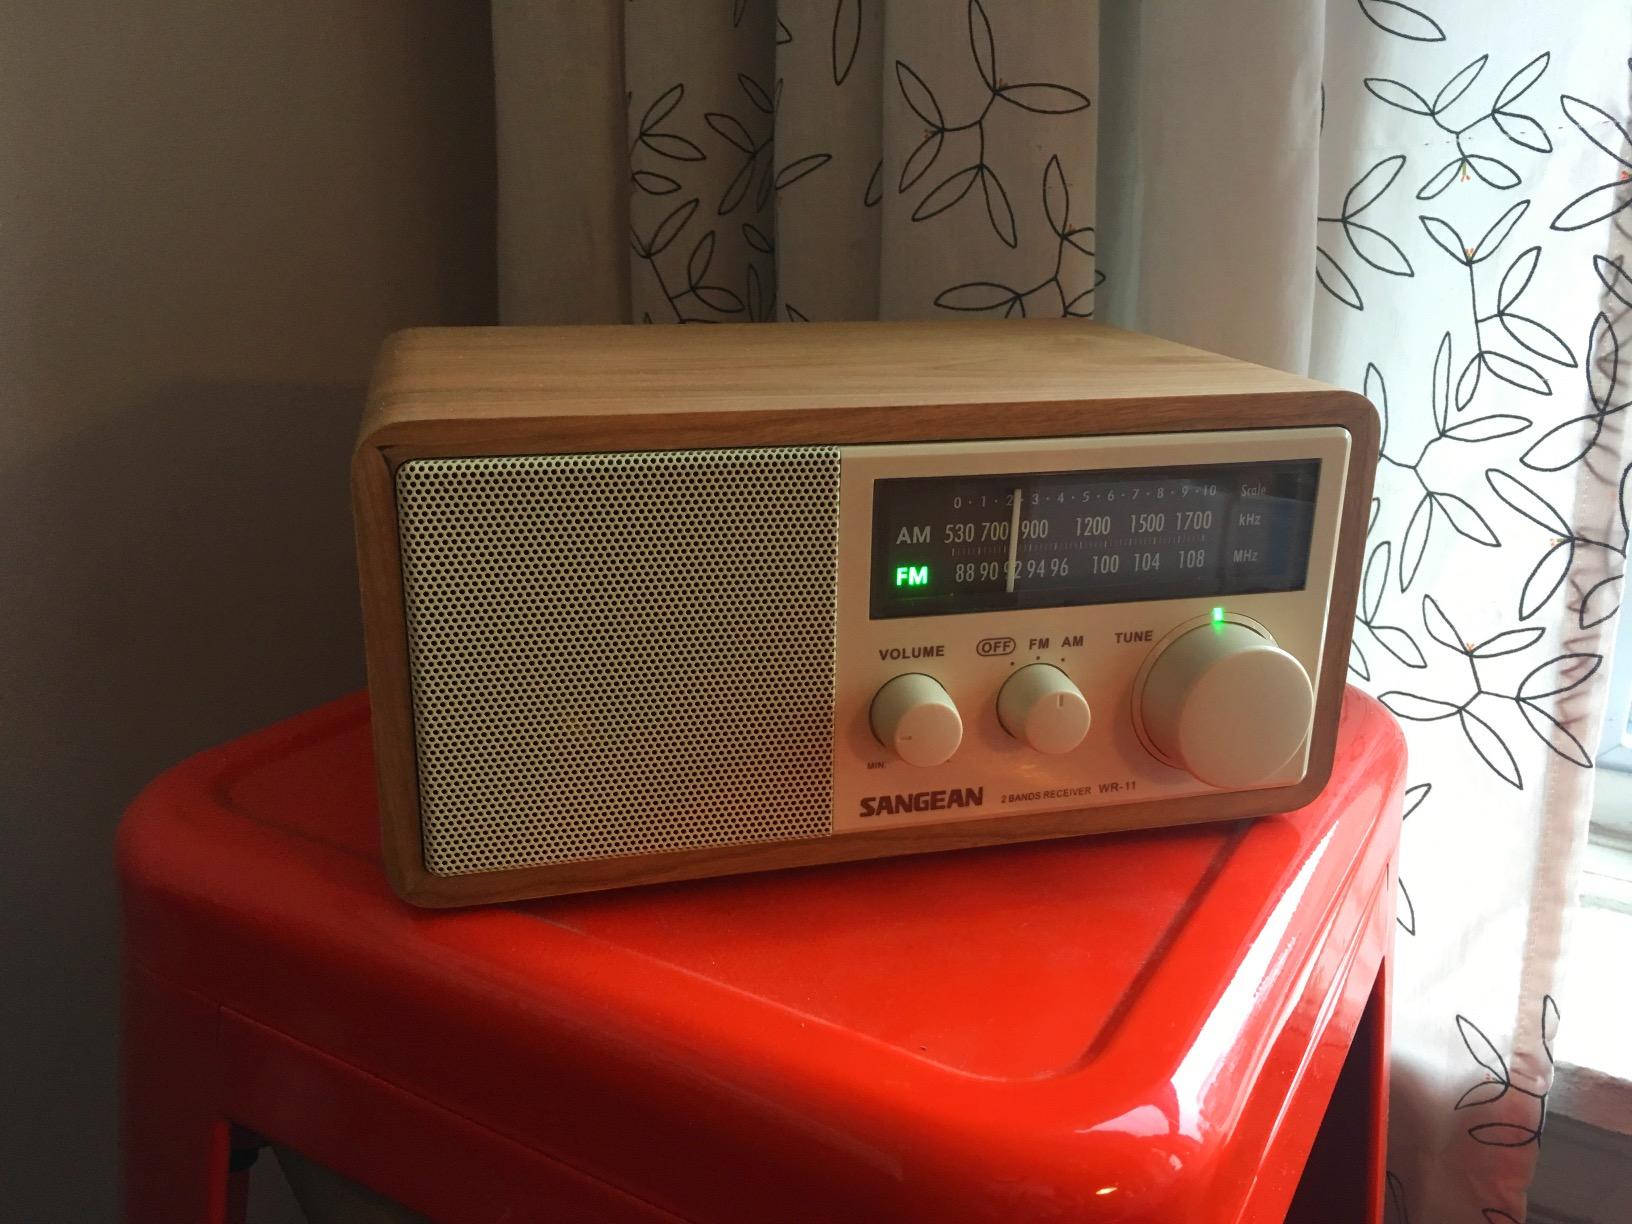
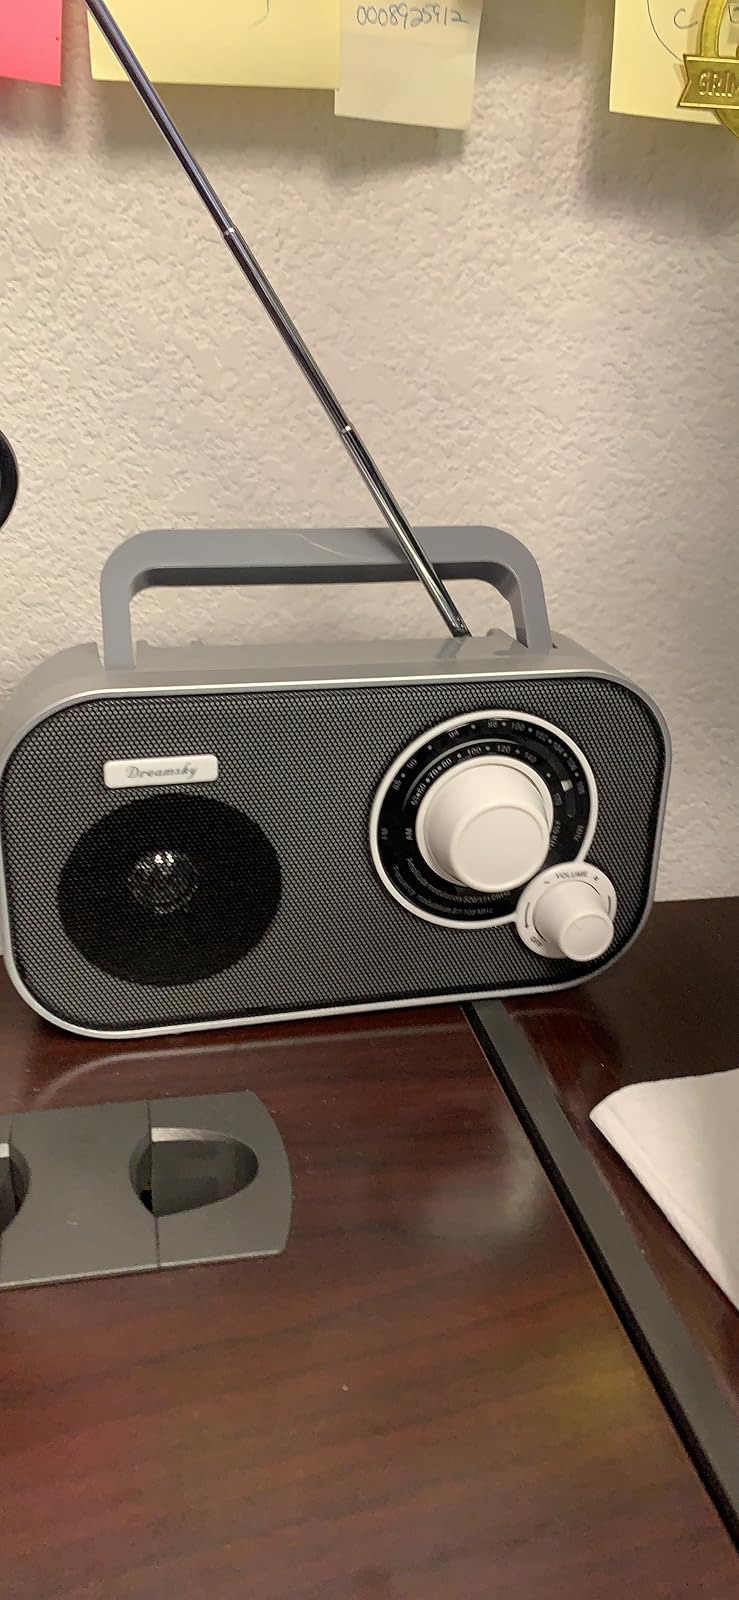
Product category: radio
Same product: no